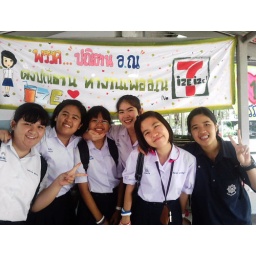
my friends (right) in black shirt come back in UN School , Som-O &amp;gt;w&amp;lt;